Jaworzno

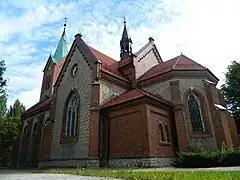
Saint Elisabeth Church

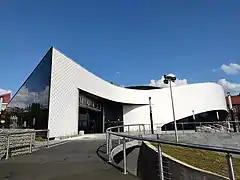
Sports hall

The city of Jaworzno has many sporting facilities at the European level and offers a rich variety of educational and cultural activities. The city's major arena, the "Hala Widowiskowo-Sportowa", can seat 2,500 spectators. The "Sosina" water sports centre is the venue for the annual Polish water-skiing championships.